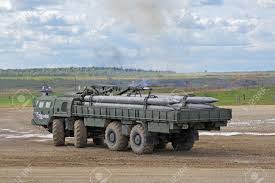
Label: Self Propelled Artillery